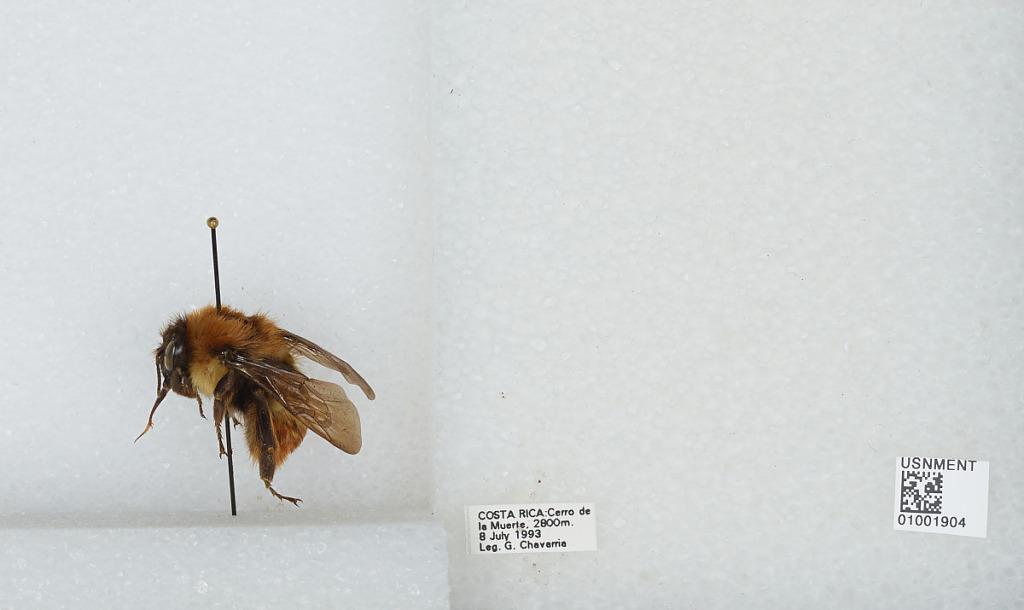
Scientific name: Bombus (Pyrobombus) ephippiatus (Say)
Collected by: G. Chavarria
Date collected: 1993-7-8
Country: Costa Rica
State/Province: San Jose
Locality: Cerro de la Muerte
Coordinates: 9.5583, -83.7239